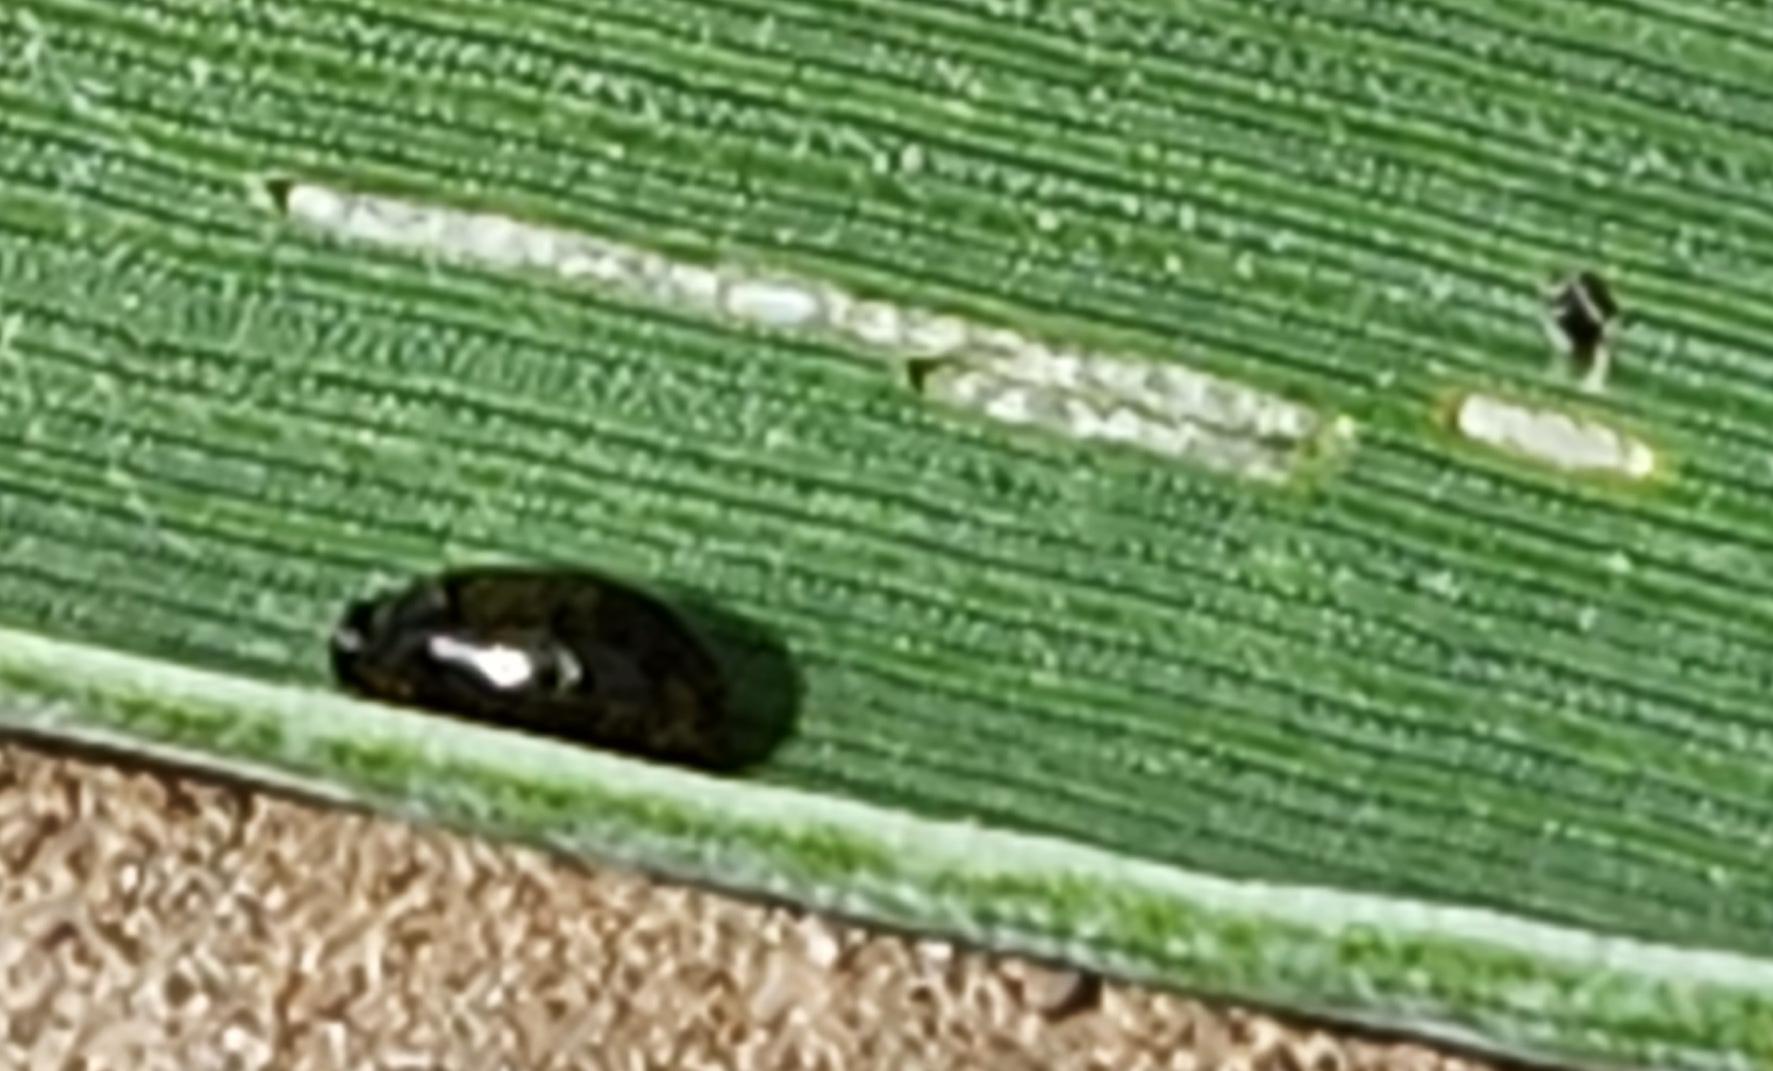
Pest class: cereal_leaf_beetle